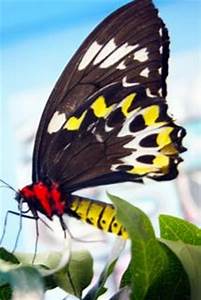
Label: farfalla